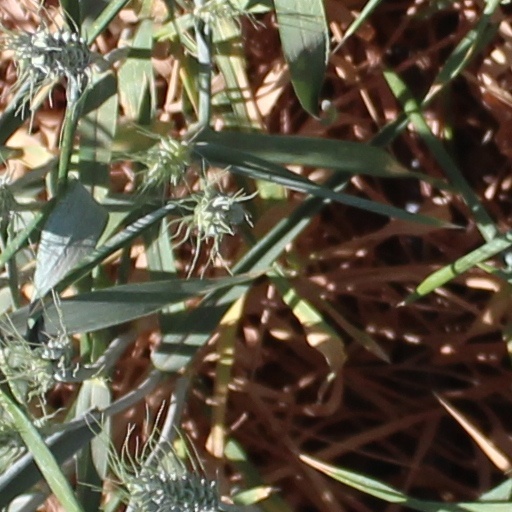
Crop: wheat